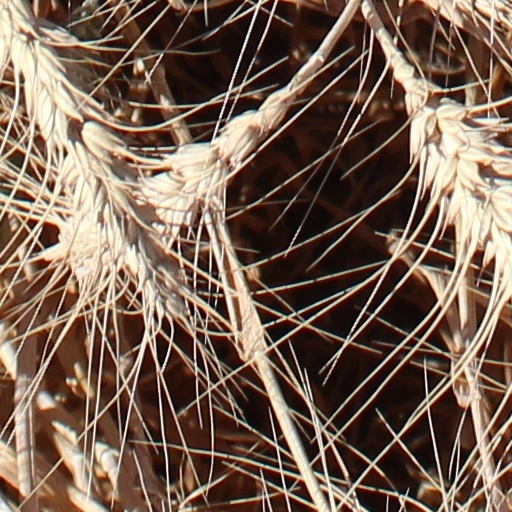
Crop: wheat